Harvey VII, Lord of Léon

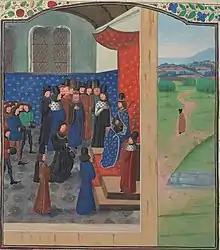
John of Montfort and Philip VI of France.

Due to Herve VII holding estates in France and Normandy he was also deemed a vassal of the French king. He participated in the French campaign in Flanders from the summer of 1340.